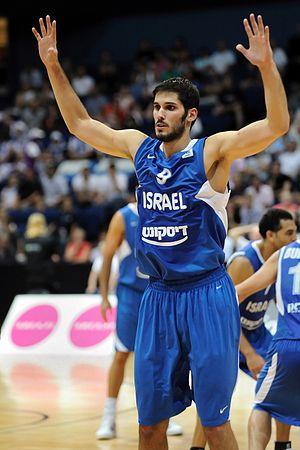
Cet article liste les effectifs des équipes participant au Championnat d'Europe de basket-ball 2015.
Cet article liste les effectifs des équipes participant au Championnat d'Europe de basket-ball 2013.